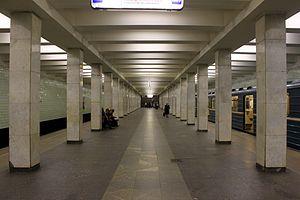
La liste des stations du métro de Moscou présente les stations des 12 lignes qui composent le métro de Moscou aujourd'hui.
Iougo-Zapadnaïa, est une station de la ligne Sokolnitcheskaïa du métro de Moscou, située sur le territoire du raion Troparevo-Nikoulino dans le district administratif ouest de Moscou. Elle dessert notamment de nombreux établissements d'enseignement supérieur, entre autres la Moskovski Institout Radiotekhniki, Elektroniki i Avtomatiki, l'Institut d'État des relations internationales de Moscou, l'Université russe de l'Amitié des Peuples et l'Académie russe de l'économie nationale.